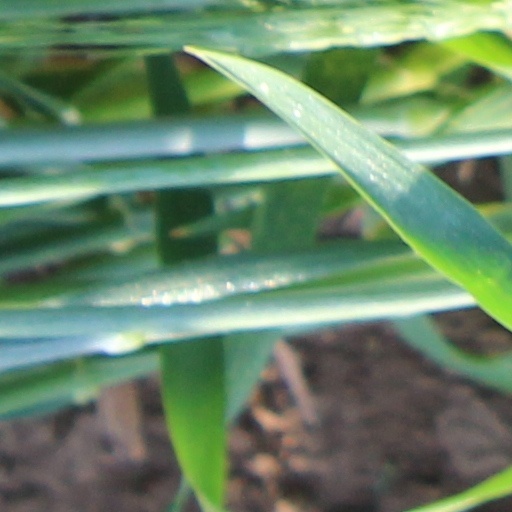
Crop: wheat